Perloja

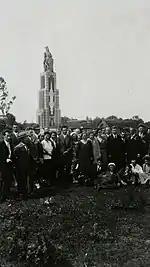
Perloja's Vytautas the Great Monument in 1930s

While archaeological research dates human presence in the area to the Neolithic era, Perloja village was first mentioned in writing in 1378. Situated on the important Vilnius–Hrodna road, the village had a royal estate for accommodation of traveling Grand Dukes and other Lithuanian nobles. After Christianization of Lithuania, the village was one of the first places to construct a Catholic church funded by Vytautas the Great. In 1710, during the Great Northern War, the plague wiped out almost all inhabitants of Perloja. However the settlement recovered and was granted the Magdeburg rights and coat of arms in 1792. The arms depicted a bull with Latin cross on its head. Possibly the image was borrowed from Kaunas. The arms and the rights were soon abolished as the village was absorbed into the Russian Empire following the partitions of the Polish–Lithuanian Commonwealth. The historic coat of arms was restored in 1993.